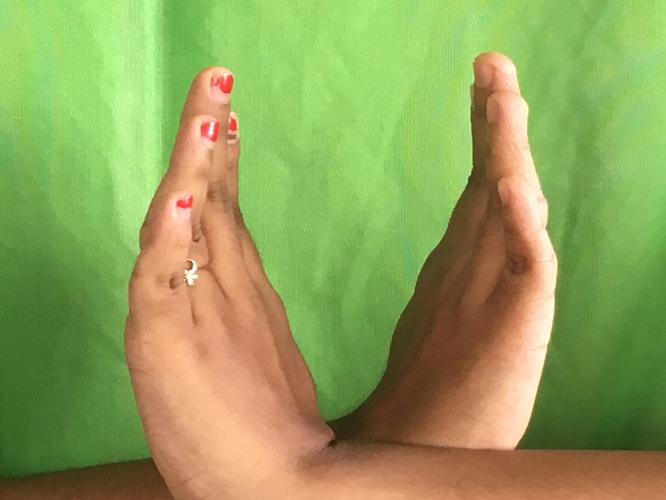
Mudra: Swastikam
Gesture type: double_hand